Judy Farrell

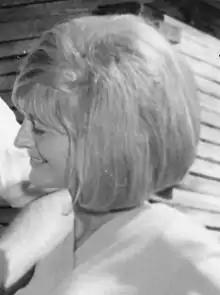
Farrell at Knott's Berry Farm in 1966

Judy Farrell ( Hayden; May 11, 1938 – April 2, 2023) was an American actress most noted for her role as Nurse Able on the television comedy series "M*A*S*H". She performed small roles in several other television series, then later wrote 13 episodes for the soap opera "Port Charles".